Andaman and Nicobar Command

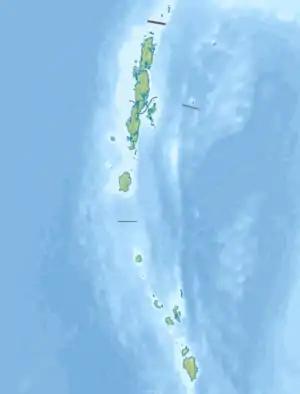
Andaman and Nicobar Islands map with various channels and straits in India's exclusive economic zone, including Six Degrees Channel and the busiest Ten Degrees Channel (Grand / Great Channel)

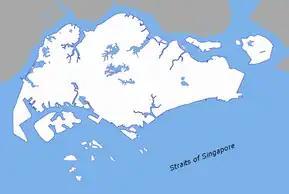
Singapore Strait - a critical chokepoint: connects to South China Sea where several nations have conflicting claims over various islands.

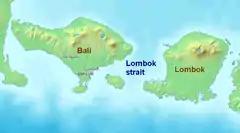
Lombok Strait, alternative less popular and longer route in the influence zone of Australia's Cocos Keeling Island military base.

According to the International Hydrographic Organization's (IHO) definitions of the Bay of Bengal and Andaman Sea, the Andaman and Nicobar Islands (A&N) fall on the maritime boundary of these two. Indian exclusive economic zone (EEZ) to the north and west of A&N falls within the Bay of Bengal and to east of A&N falls within the Andaman Sea. Various straits (narrow passages in the sea, also called the channels) in A&N are officially part of Andaman Sea, rather than the Bay of Bengal, connect the two and shipping routes beyond. The Ten Degree Channel (also called Great or Grand Channel) within India's EEZ is world's busiest shipping trade route which also connects to the very narrow and contiguous Strait of Malacca and the Singapore Strait. This route is considered world's biggest strategic choke point. India and allies could potentially impose a blockade in case of dispute with China whose economy significantly depends on the export trade through this route. Safety, security and freedom of navigation in this area are vital for the global economy. This area is part of the much larger Indian Ocean region through which 90% of the world's trade passes, which in turn is part of the larger Indo-Pacific region which hosts most of the global maritime trading activity.